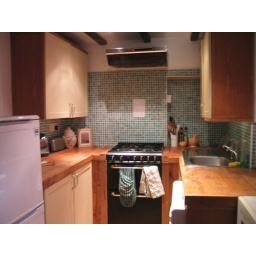
I was standing against the wall when I took this!